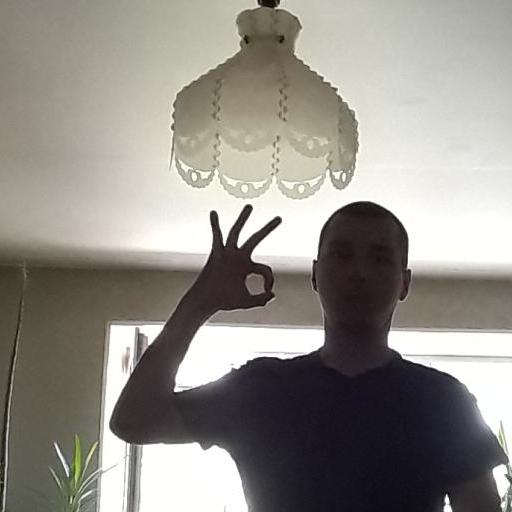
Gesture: ok